Oggi sposi (2009 film)

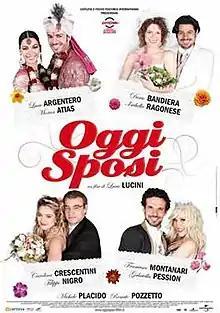

Oggi sposi ("Just Married") is a 2009 Italian comedy film directed by Luca Lucini.